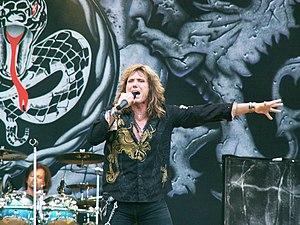
Whitesnake - Nijmegen 2008
Whitesnake est un groupe de hard rock britannique, originaire de Middlesbrough, dans le Yorkshire. Le groupe est formé en 1977 par le chanteur David Coverdale, ex-Deep Purple, et a d'abord connu le succès en Europe et au Japon avant de remporter un succès commercial retentissant aux États-Unis au milieu des années 1980.